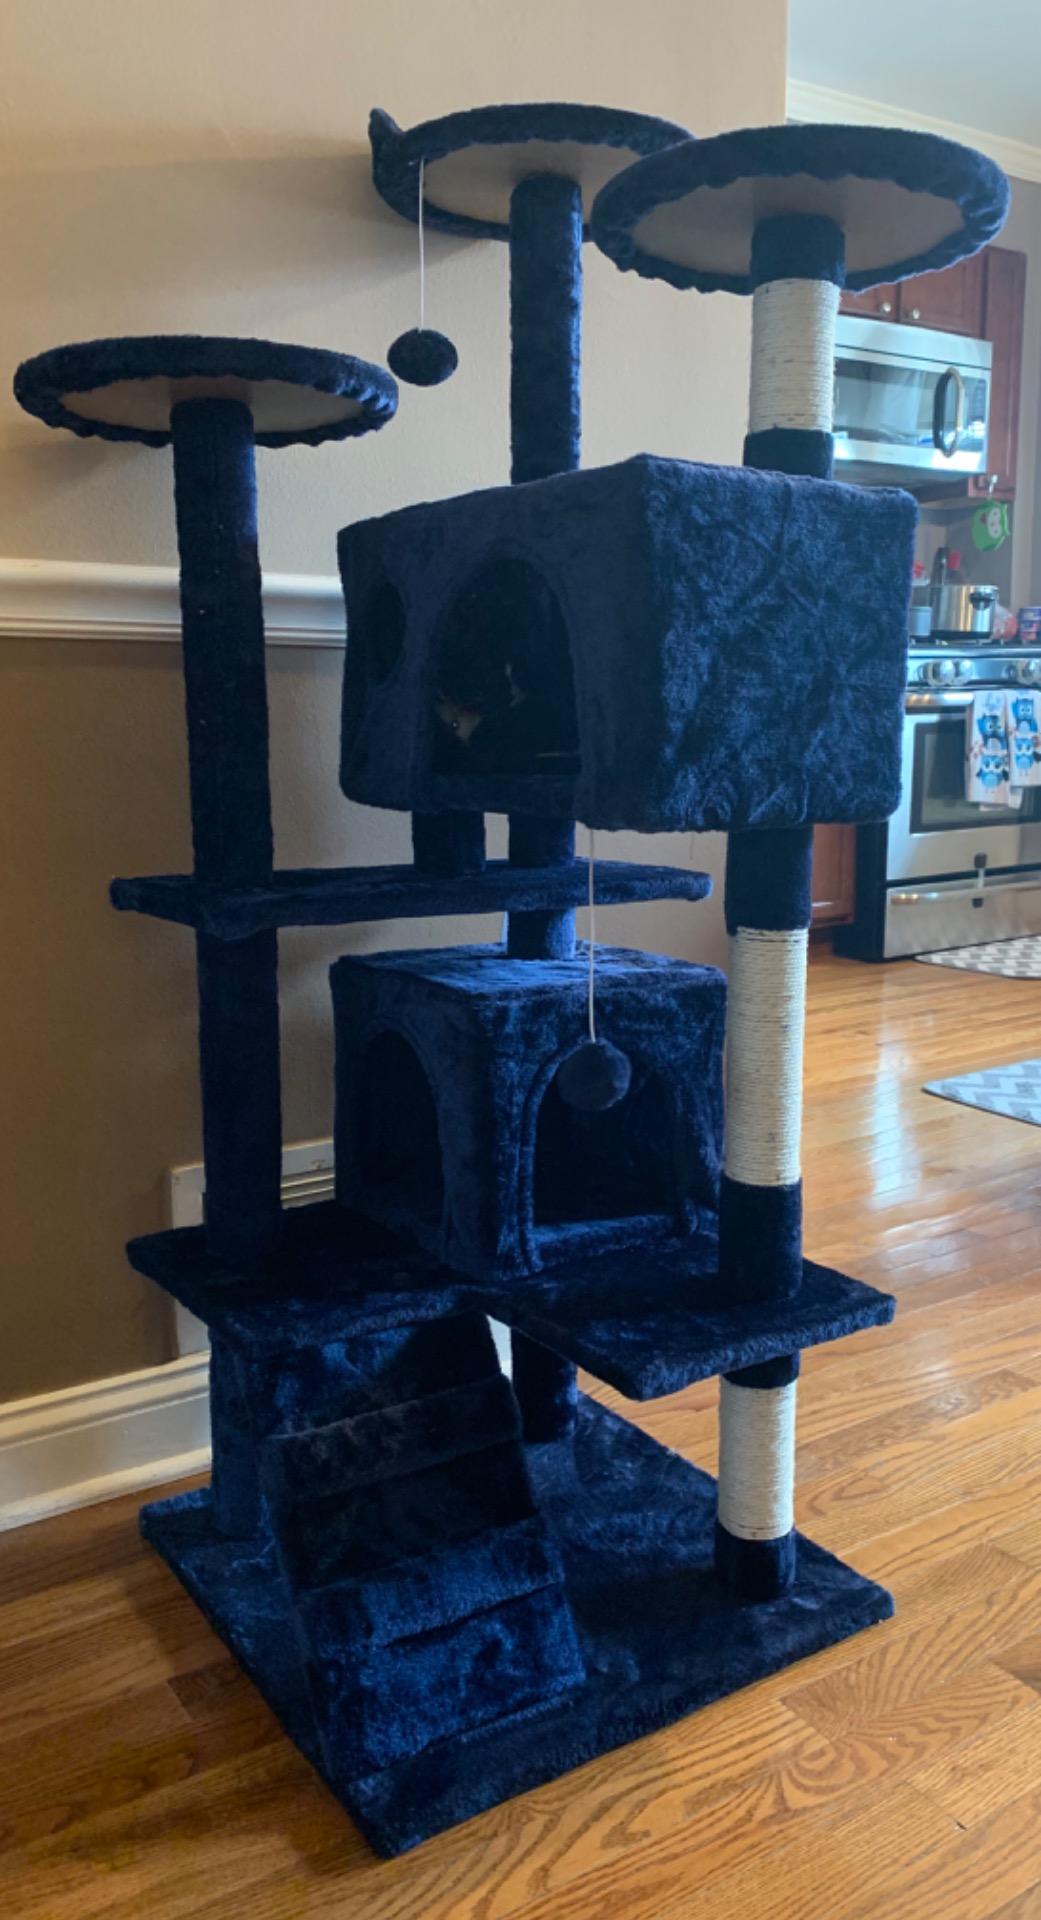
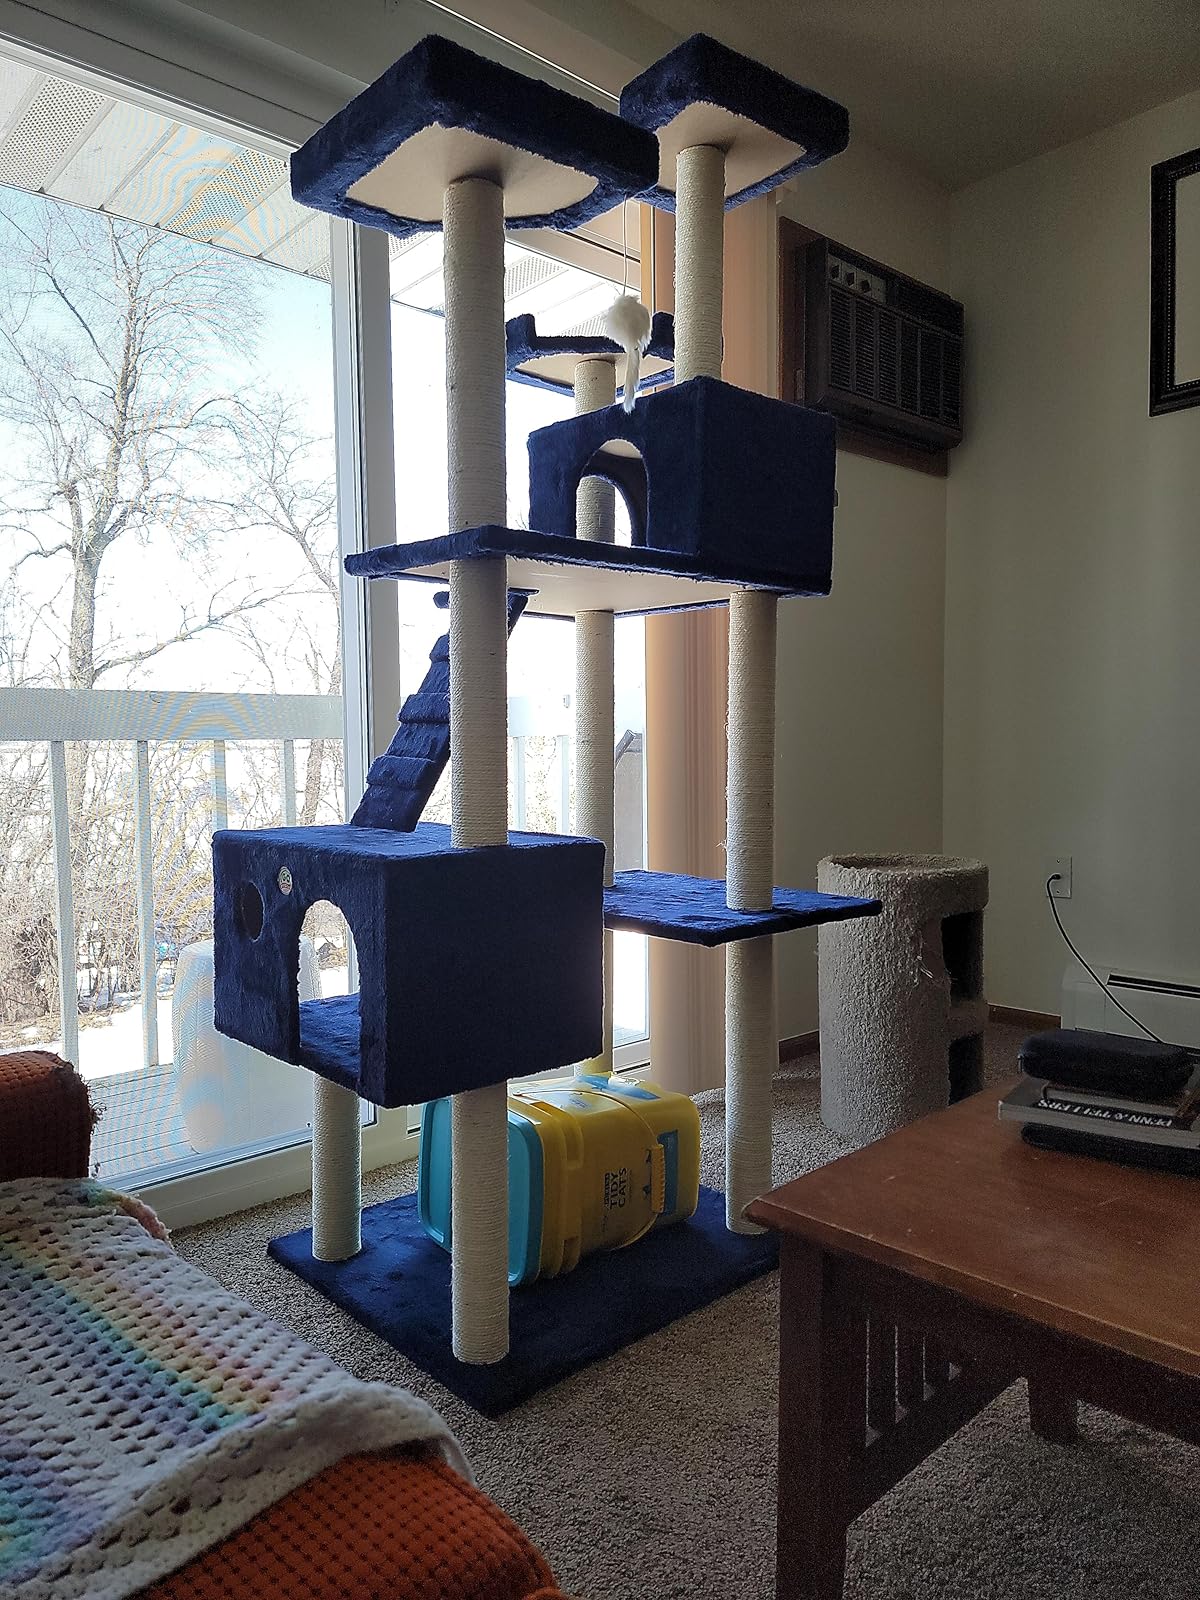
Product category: items_cat tree
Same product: no